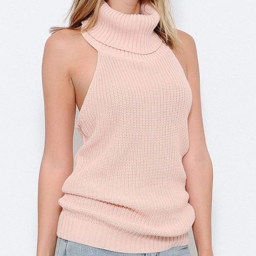
the halter top is here !